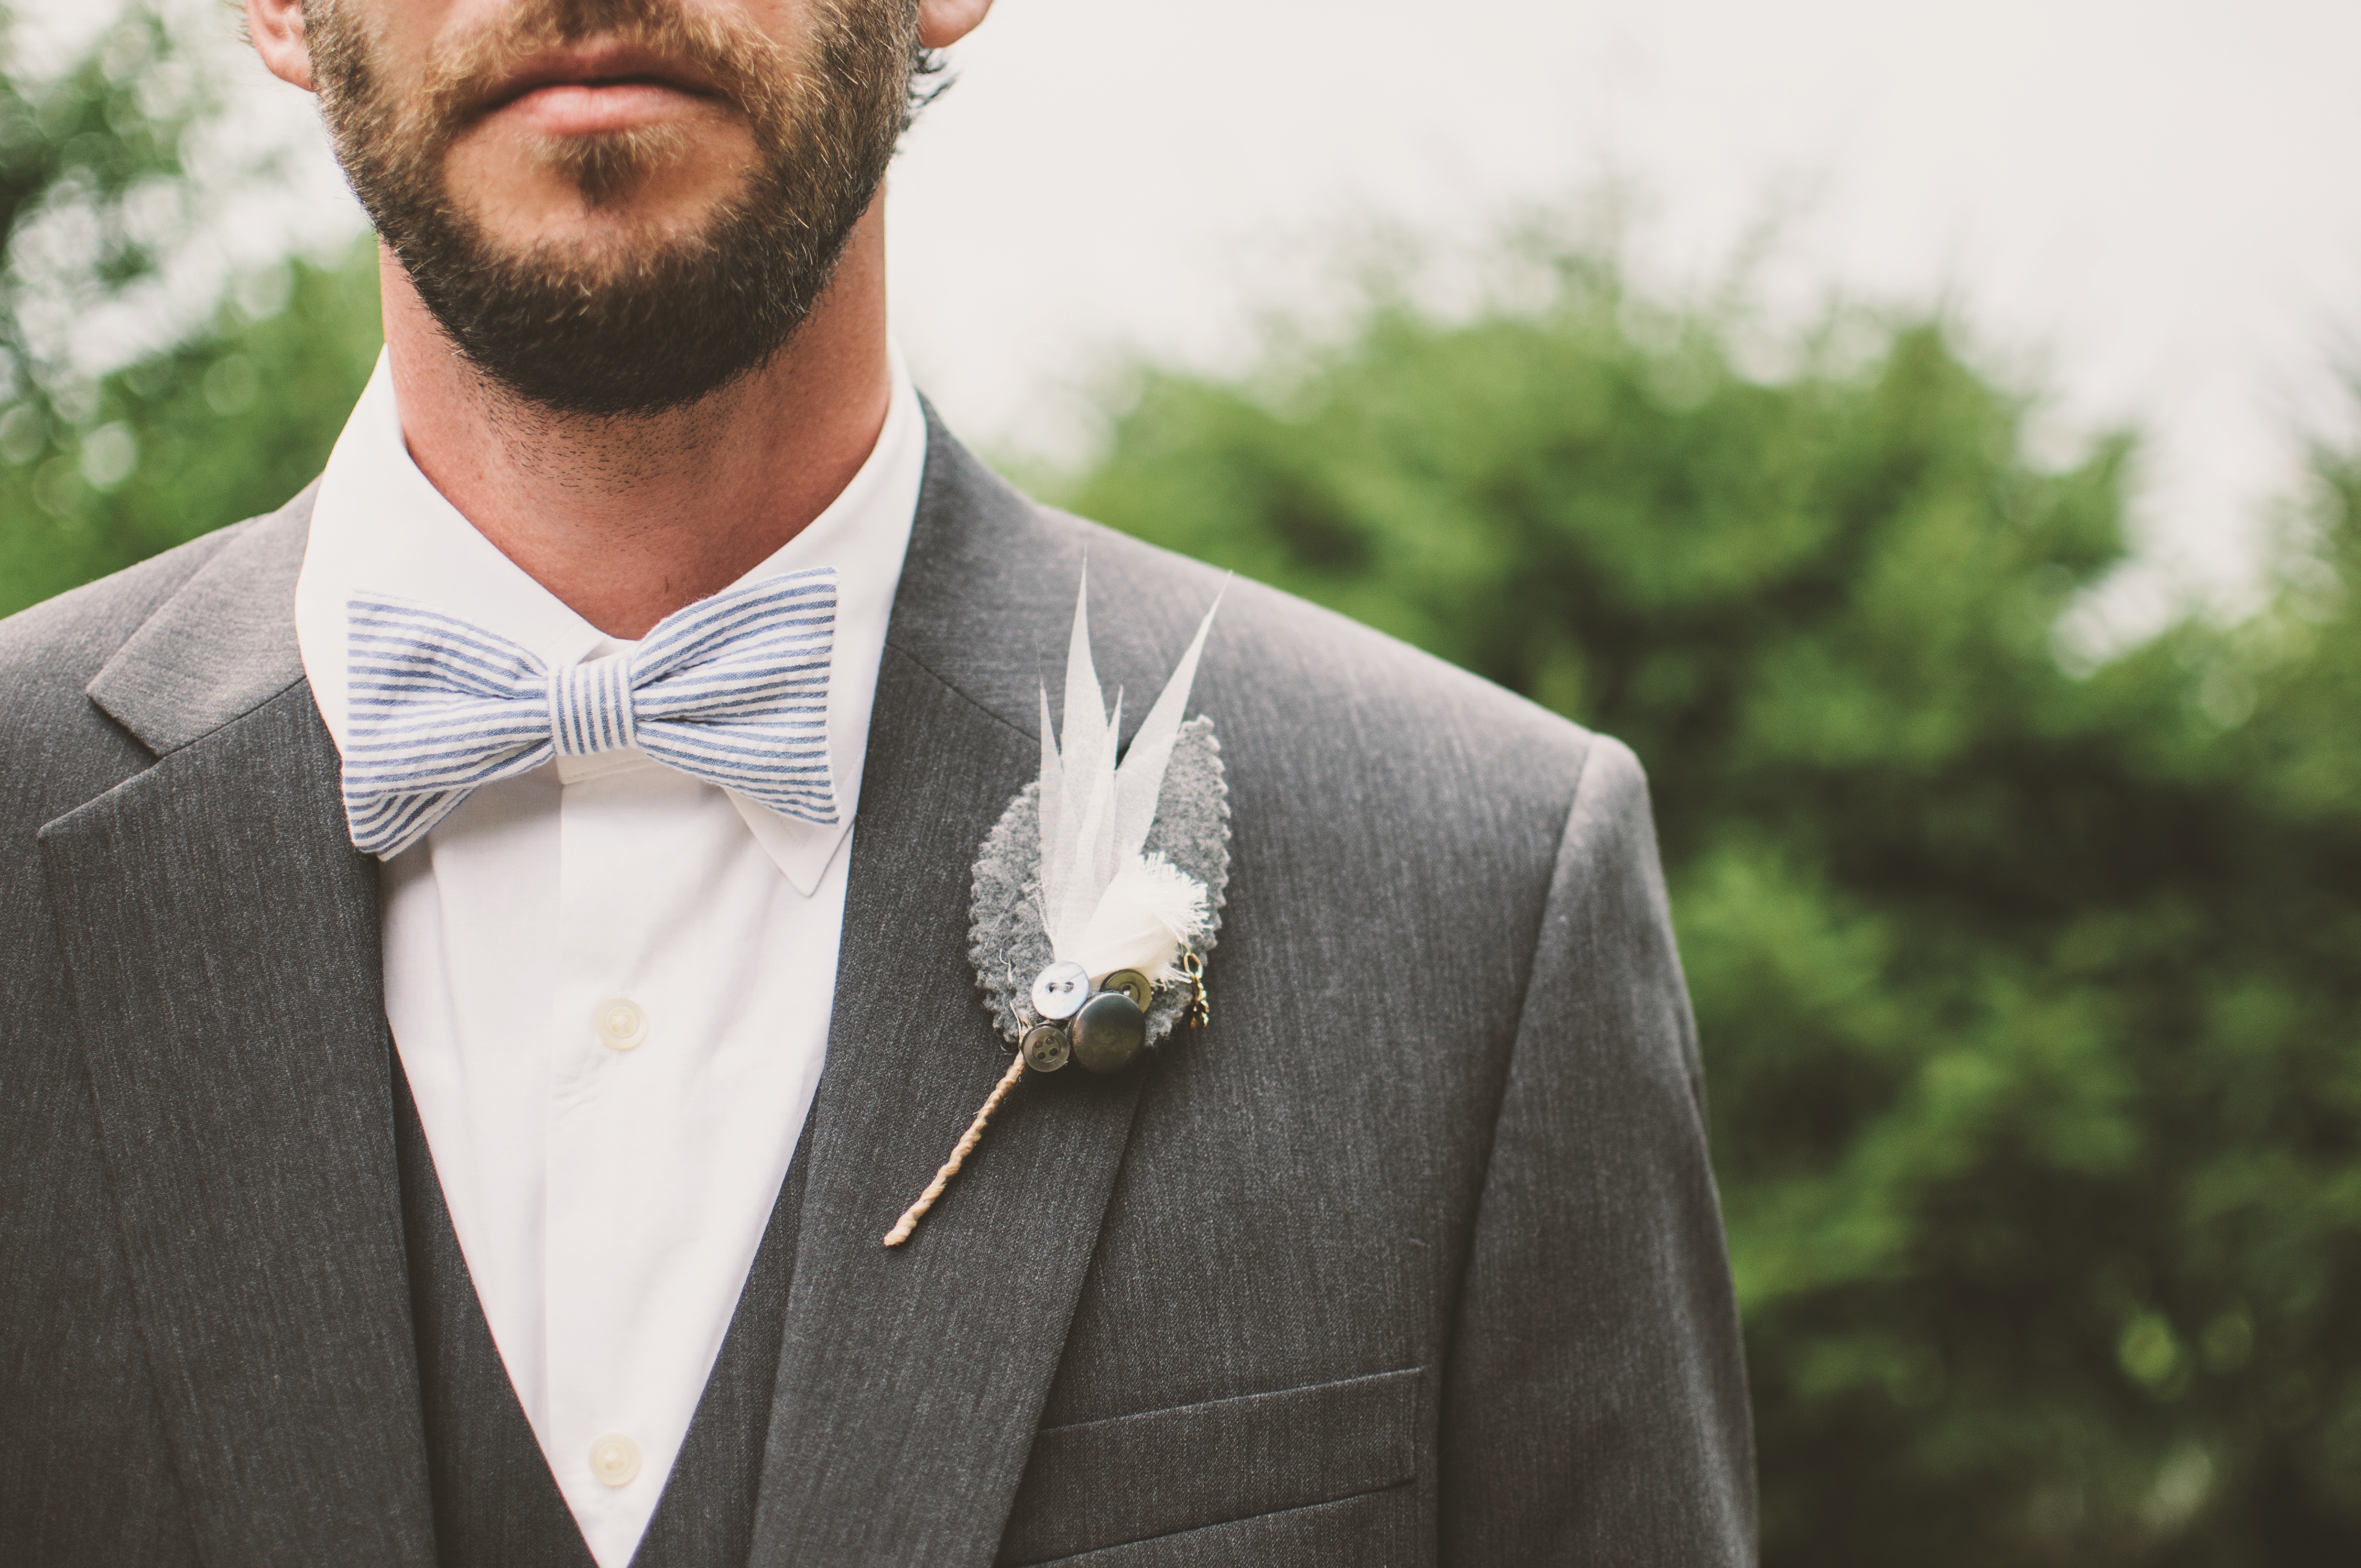
man, suit, male, clothing, wedding, bride, groom, beard, tuxedo, ceremony, gentleman, photograph, formal wear